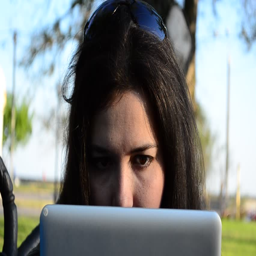
the girl with the tablet